Military history of the Soviet Union

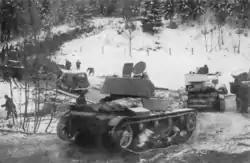
T-26 light tanks of the Soviet 7th Army during advance into Finland, 2 December 1939.

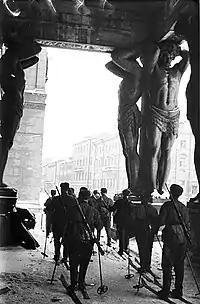
Soviet ski troops advancing the front line during the siege of Leningrad.

Following the death of Lenin, the Soviet Union was enmeshed in a struggle for succession that pitted Trotsky and his policy of "world revolution" against Stalin and his policy of "socialism in one country." Thanks to his control over and support from the Party and state bureaucracy, Stalin prevailed and Trotsky was removed as war commissar in 1925, resulting in a turn away from the policy of spreading the revolution abroad in favour of focusing on domestic issues and defending the country against the possibility of foreign invasion.